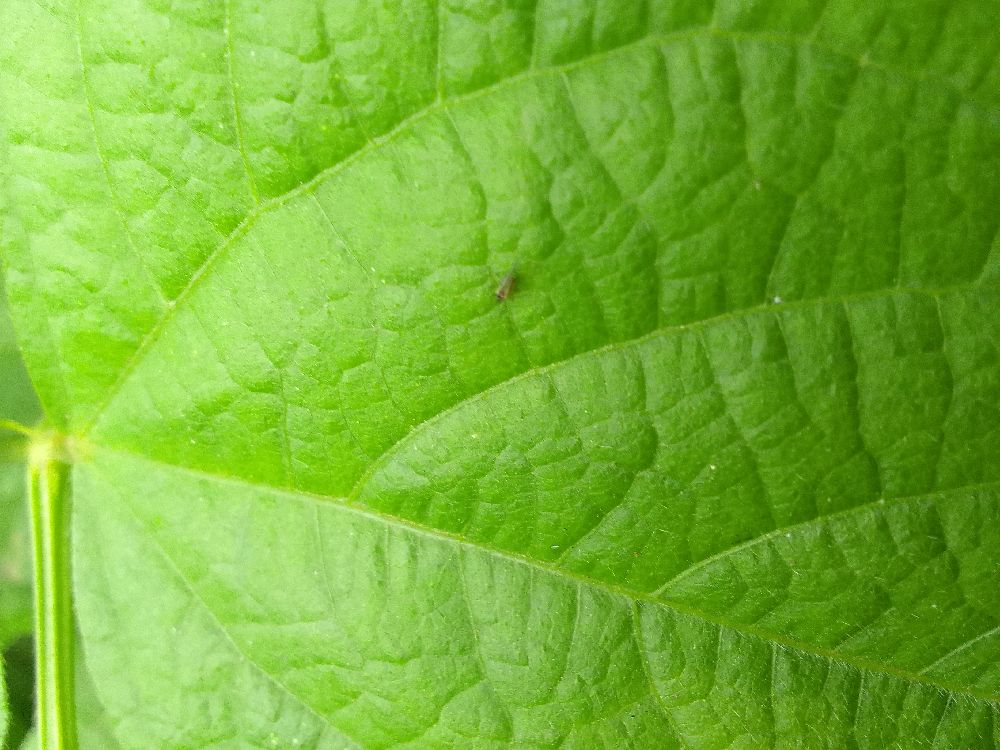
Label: healthy